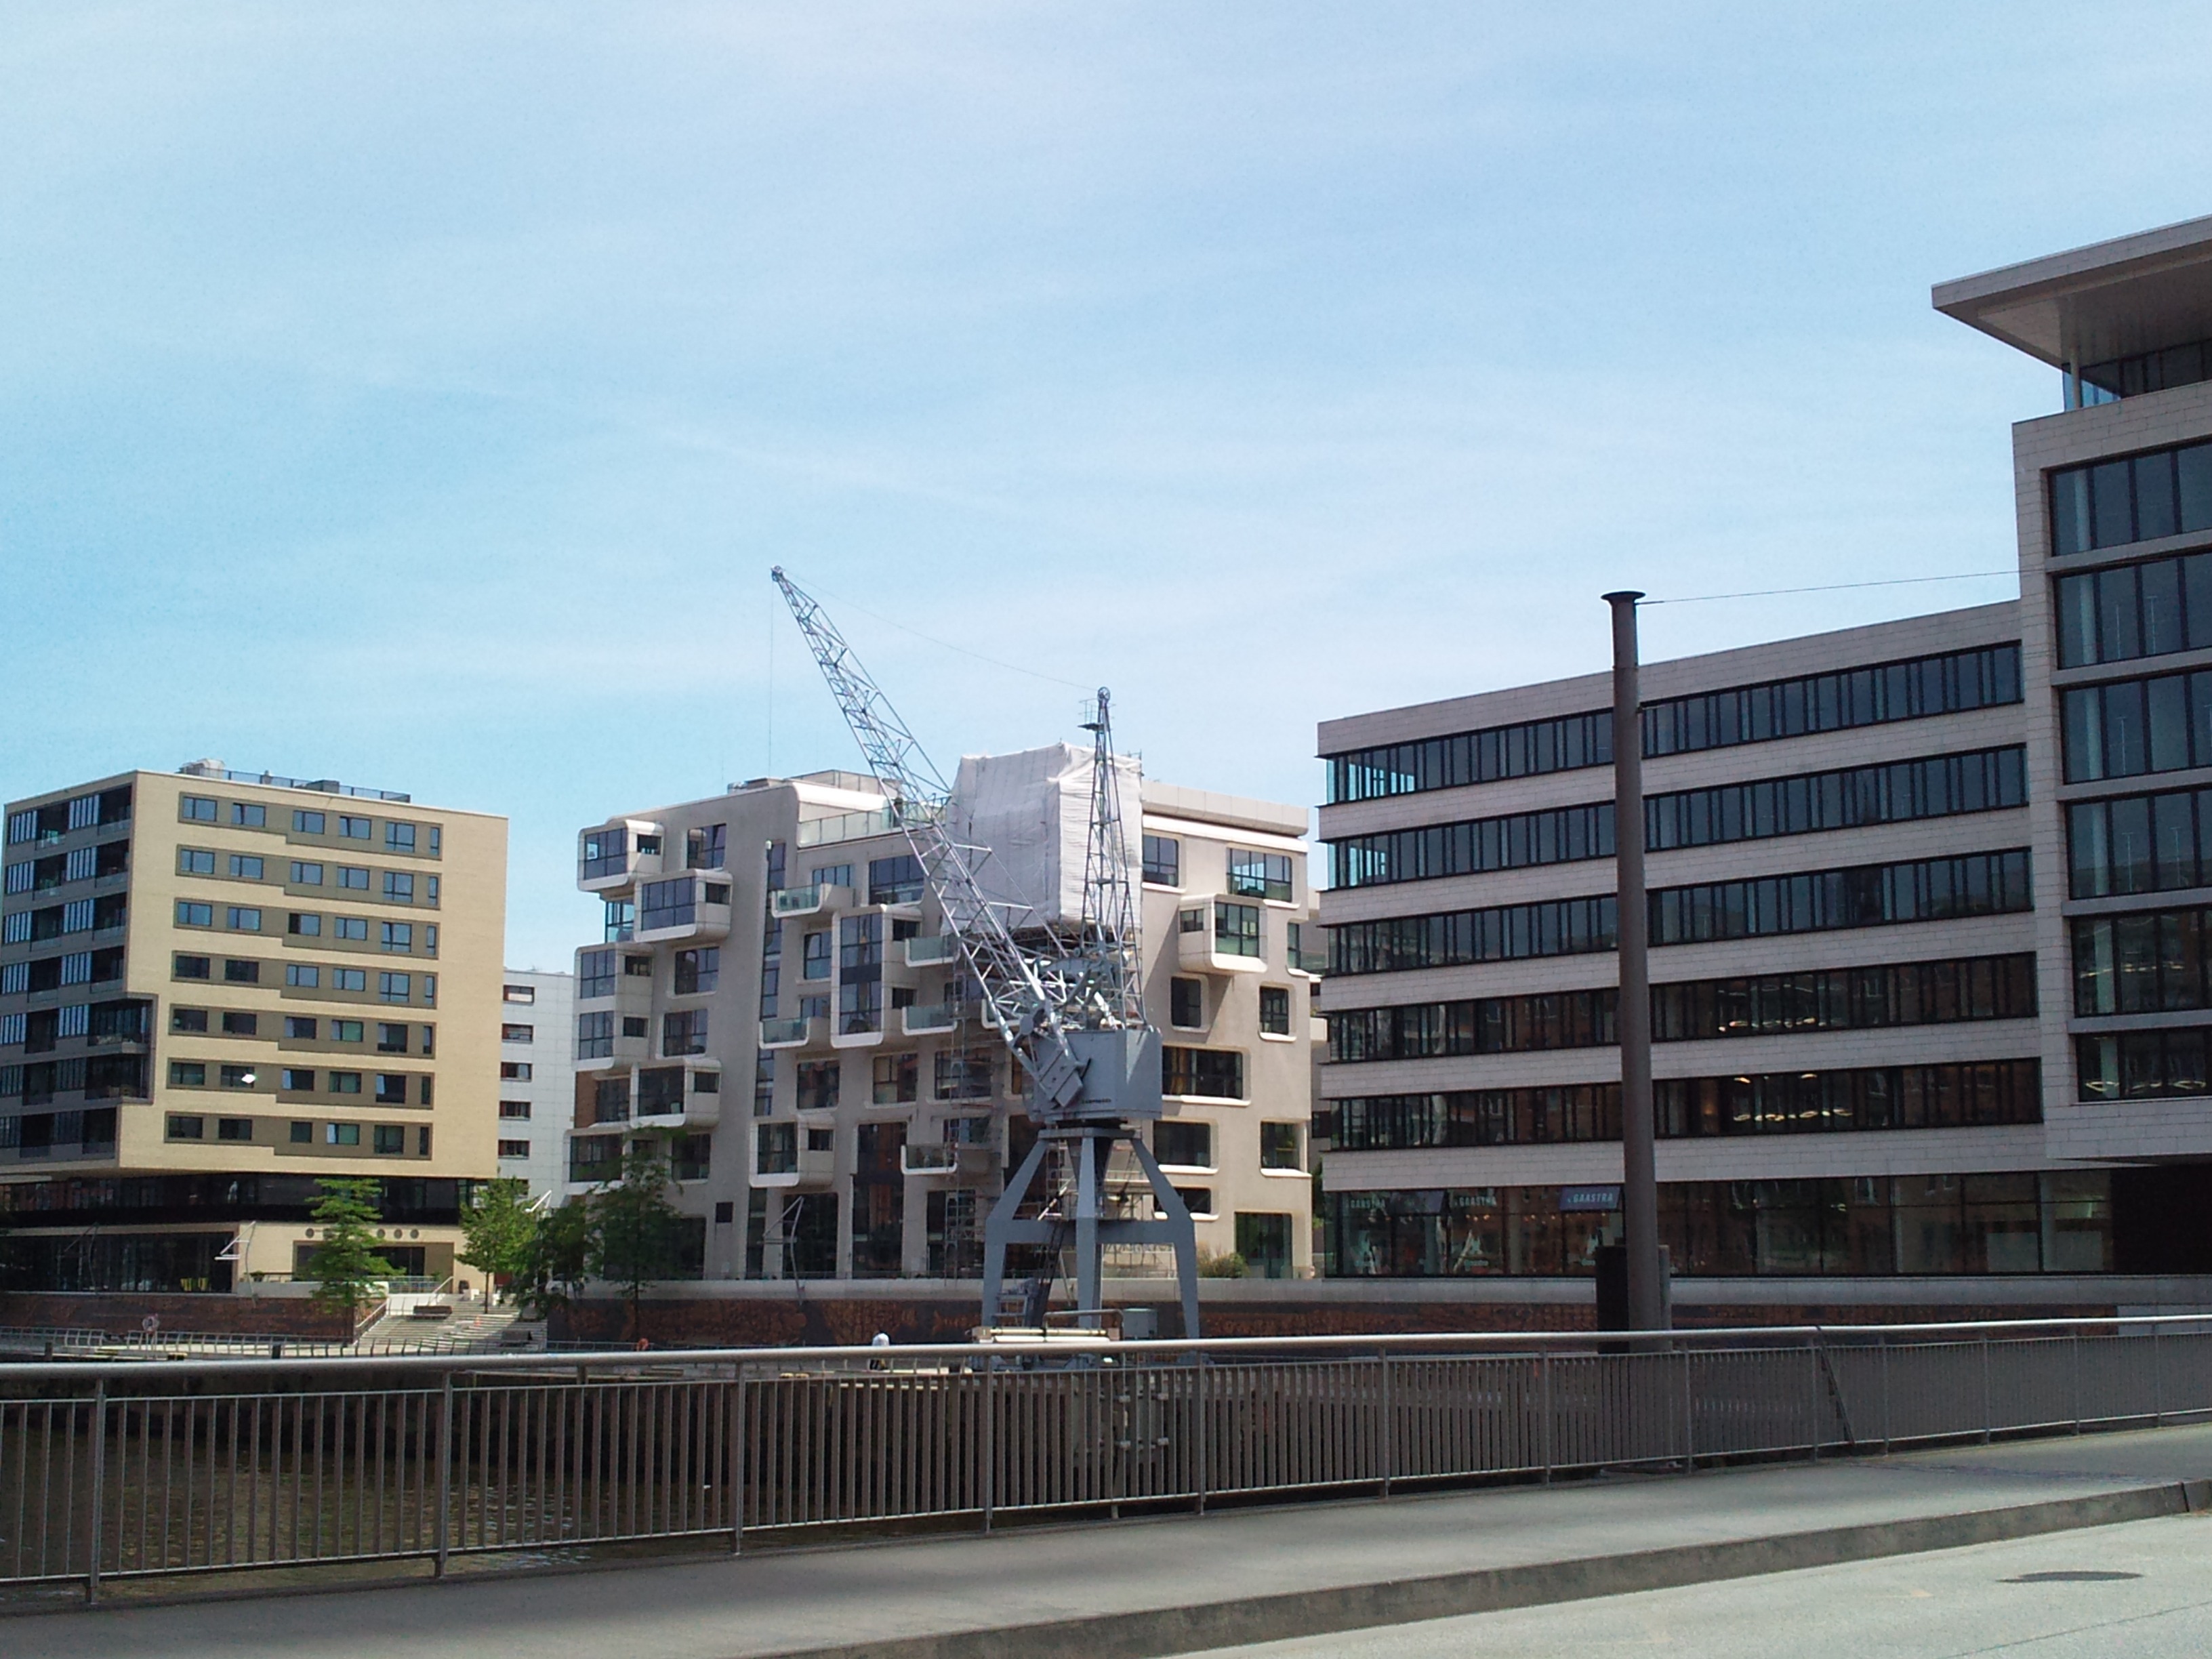
bridge, skyline, building, city, skyscraper, downtown, plaza, facade, property, apartment, tower block, crane, channel, headquarters, hamburg, condominium, neighbourhood, real estate, harbour city, residential area, human settlement